Kurganmashzavod

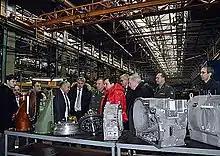
Vladimir Shamanov visiting the Kurganmashzavod plant in 2013

The company was founded as a producer of heavy-duty cranes. In 1954 the manufacture of military equipment was started with the ATS and ATS-59 artillery tractors, which were used for field work and reclaiming of oilfield in Tyumen region, in addition to many produced for export. The ATS-59 artillery tractor licence production was established in Poland. In October 1966, the production plan of the infantry fighting vehicle BMP-1 was prescribed by the government bylaw. In 1967, the mass production of vehicles began.